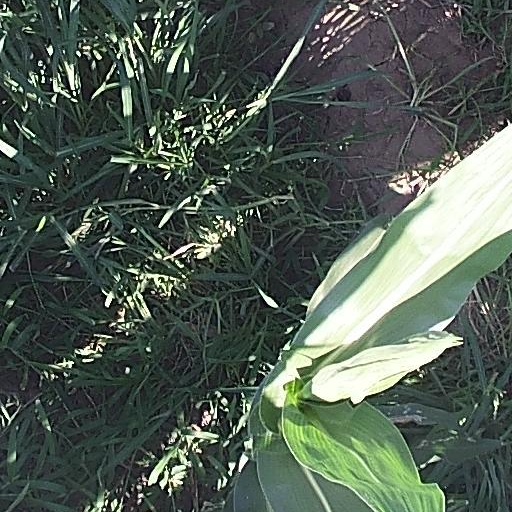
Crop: maize; corn